William O'Donnell (Wisconsin politician)

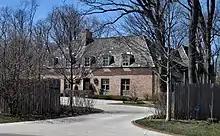
The William T. O'Donnell House in the Green Bay Road Historic District, Wisconsin, built in 1929

In 1964, County Executive John Doyne appointed O'Donnell as chairman of the Milwaukee County Welfare Board; in May 1975, O'Donnell's fellow county supervisors elected him as county board chairman. A transit advocate who commuted to work by bus, O'Donnell oversaw Milwaukee County's acquisition of the privately run local bus system in 1975. Upon Doyne's retirement in 1976, O'Donnell ran to replace him as county executive. He emerged first in the February 1976 primary and defeated Milwaukee County District Attorney E. Michael McCann in the April general election.